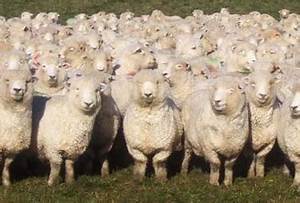
Label: pecora